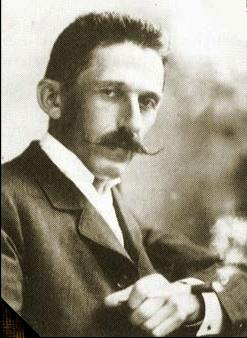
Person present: Yes